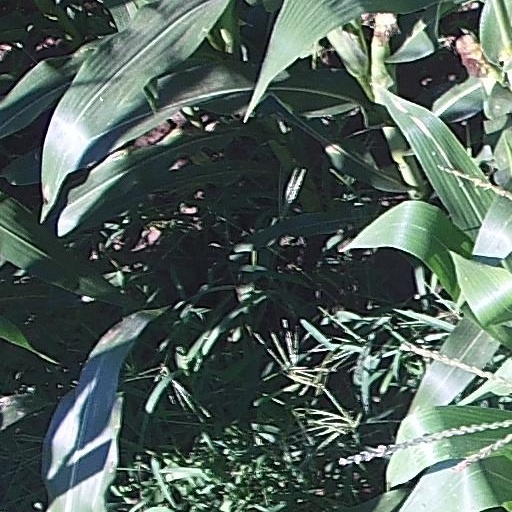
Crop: maize; corn